Cattle Depot Artist Village

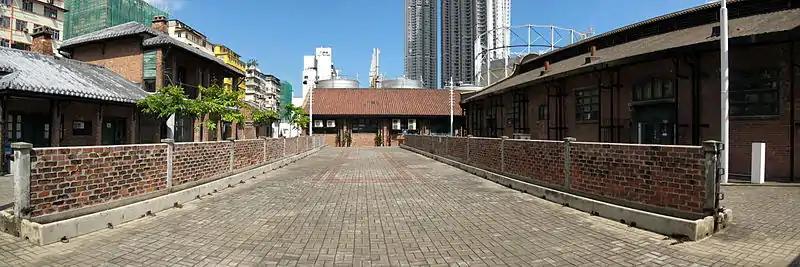

Due to the Cattle Depot being listed as a historical building, there are regulations placed on resident artists. Artists are requested by the Government Property Agency to comply with various rules which may potentially inhibit the promotion of an artistic atmosphere within the Village. Artists are not allowed to paint on the walls of their own studios. Taking photographs is also not allowed. Artists are prohibited from putting plants or even their own works outside their studios. They cannot stay overnight in their studios. Corridors are labelled as public space and art groups cannot conduct rehearsals along those pathways. Previously there was a stringent rule of checking visitors' HKID cards before they could enter Cattle Depot, but this has been relaxed.